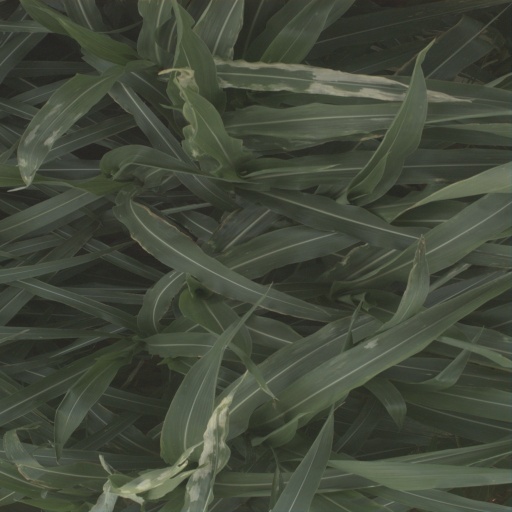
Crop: sorghum